The Idolmaster 2

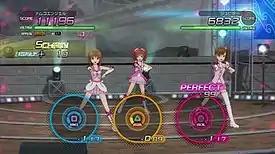
Yukiho (left), Yayoi (center), and Mami (right) competing against Jupiter in a festival. The player must obtain a higher score than the opponent to successfully complete the festival.

"The Idolmaster 2" is a raising simulation game in which the player assumes the role of a producer who works at 765 Production (765 Pro), a talent agency that represents twelve pop idols who made their debuts half a year before the beginning of the story. At the beginning of the game, the player meets Junjirō Takagi, 765 Pro's president, and is tasked with creating a unit of three idols—a leader and two members—from nine of the agency's members: Haruka Amami, Miki Hoshii, Chihaya Kisaragi, Yukiho Hagiwara, Yayoi Takatsuki, Makoto Kikuchi, Mami Futami, Hibiki Ganaha, and Takane Shijō. The player and the selected idols are also tasked by Takagi to become nominated to the Idol Academy music awards festival and win awards within 52 weeks; the prerequisite of receiving an invitation from the academy is to attain a ranking of 20th or above in the singles sales chart by the 36th week of the year. Also working toward this goal are 765 Pro's Ryūgū Komachi and 961 Pro's all-male unit Jupiter. The unit's vocal, dance, and visual competency is represented by three statistic points called image points, and their overall ability is generalized as their image level, which increases as the idols train in the three image categories.